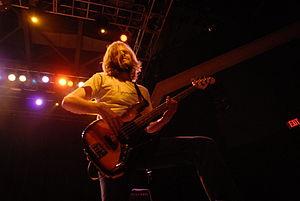
The Sword est un groupe de heavy metal américain, originaire d'Austin, au Texas. Le groupe est composé du chanteur, compositeur et producteur John « J, D » Cronise, du guitariste Kyle Shutt et du bassiste et ingénieur Bryan Richie. Leur batteur, Trivett Wingo, a annoncé le 11 octobre 2010 qu'il quittait le groupe, ne désirant plus continuer l'aventure.